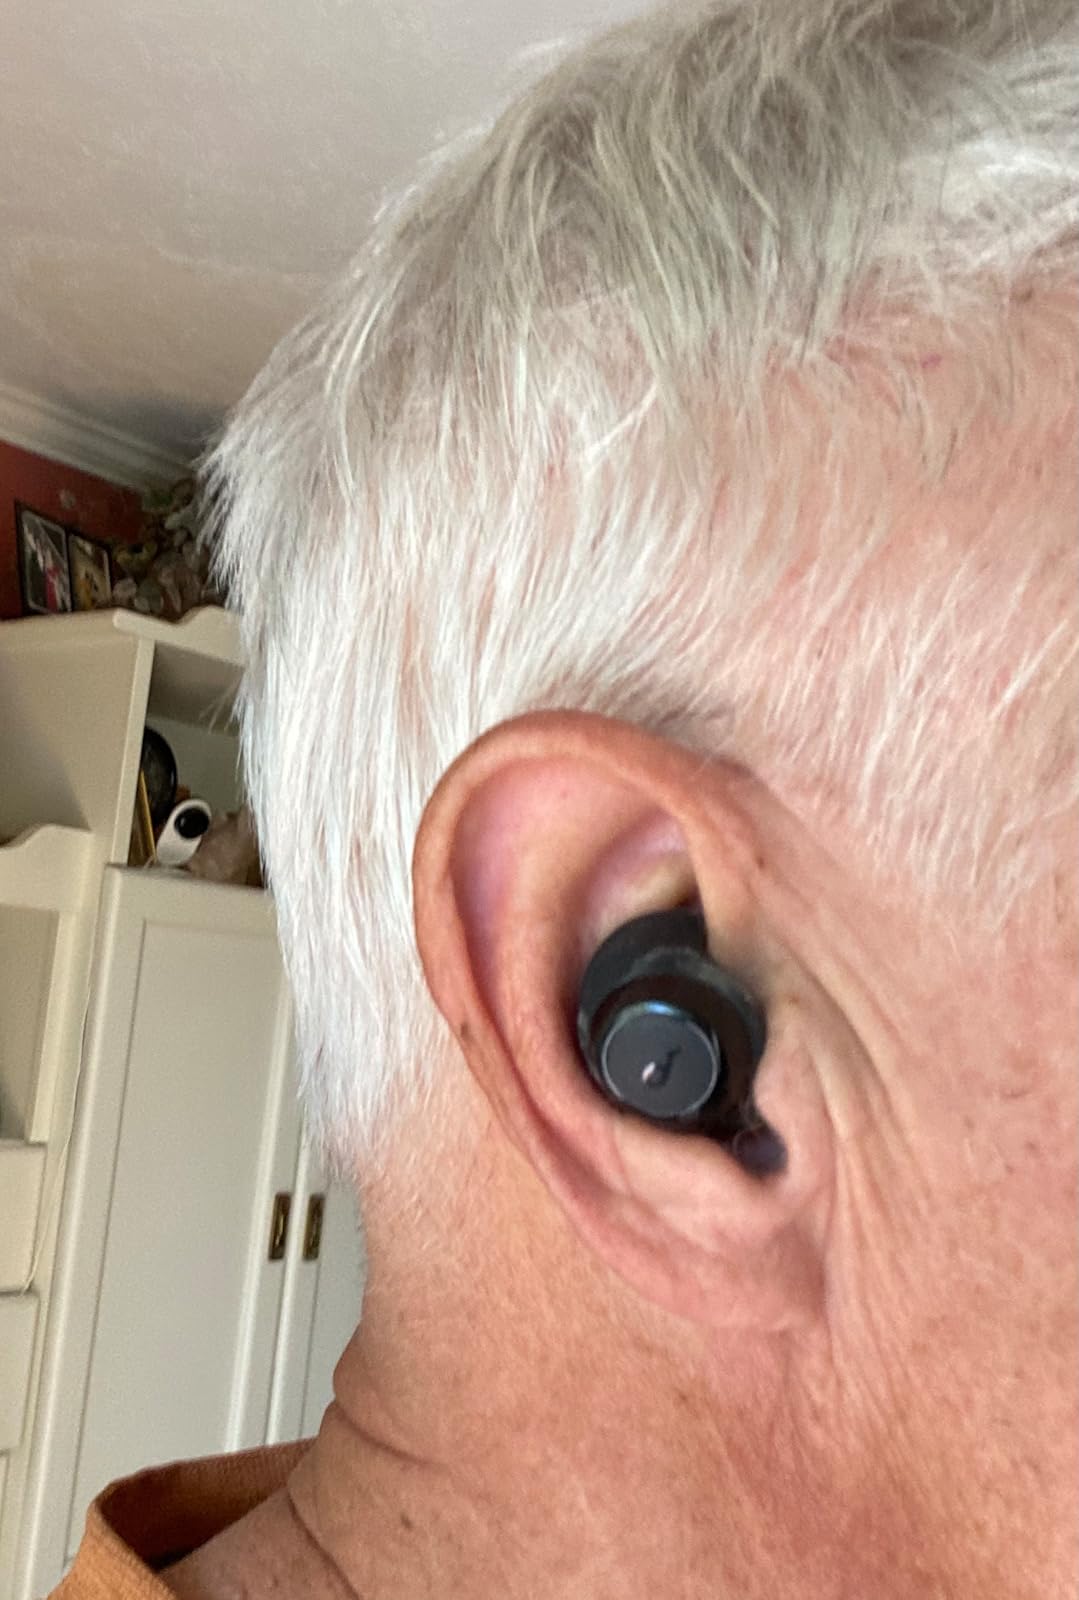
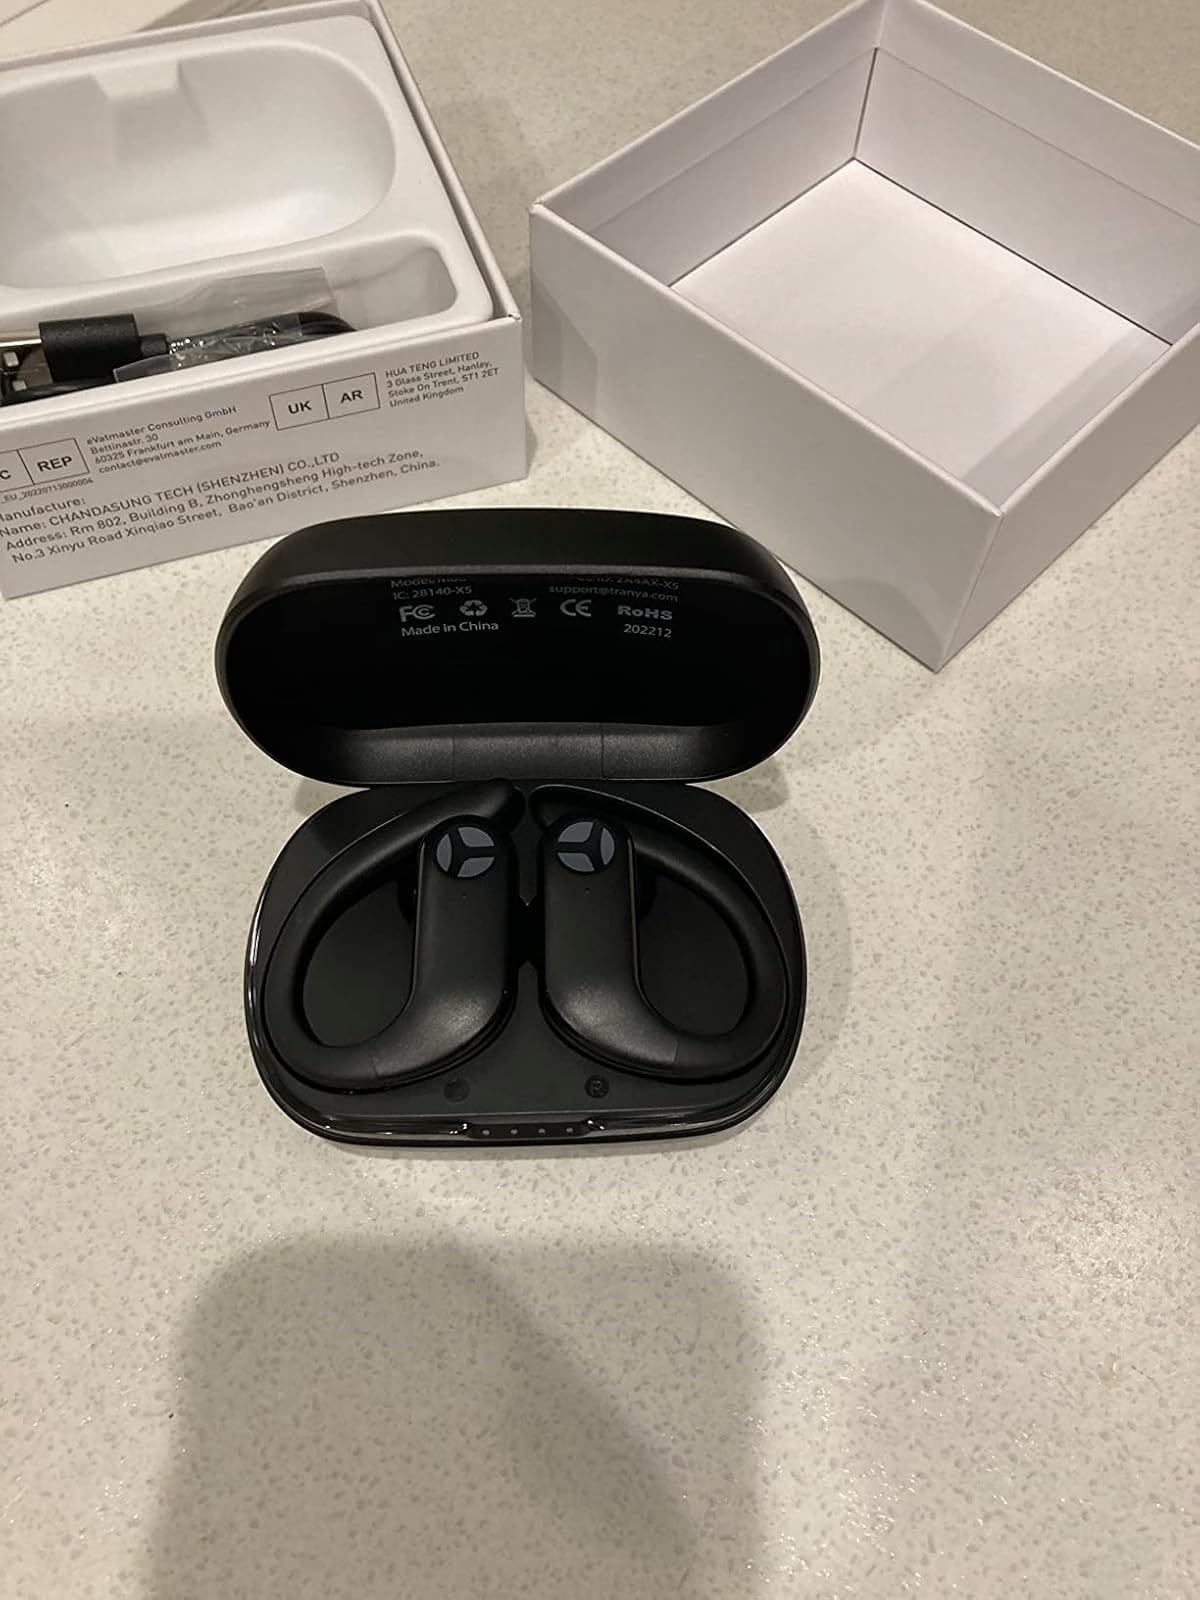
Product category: earbuds
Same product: no